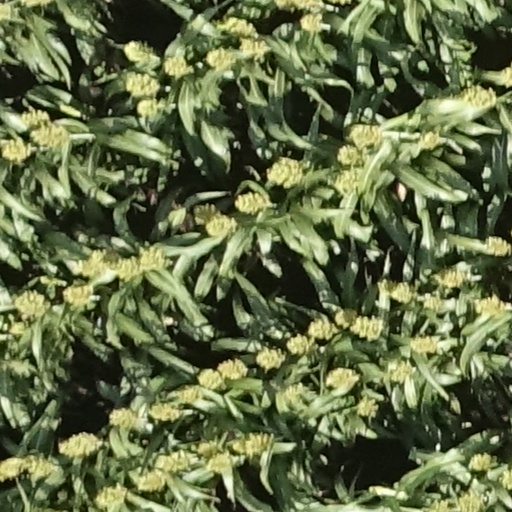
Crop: sorghum